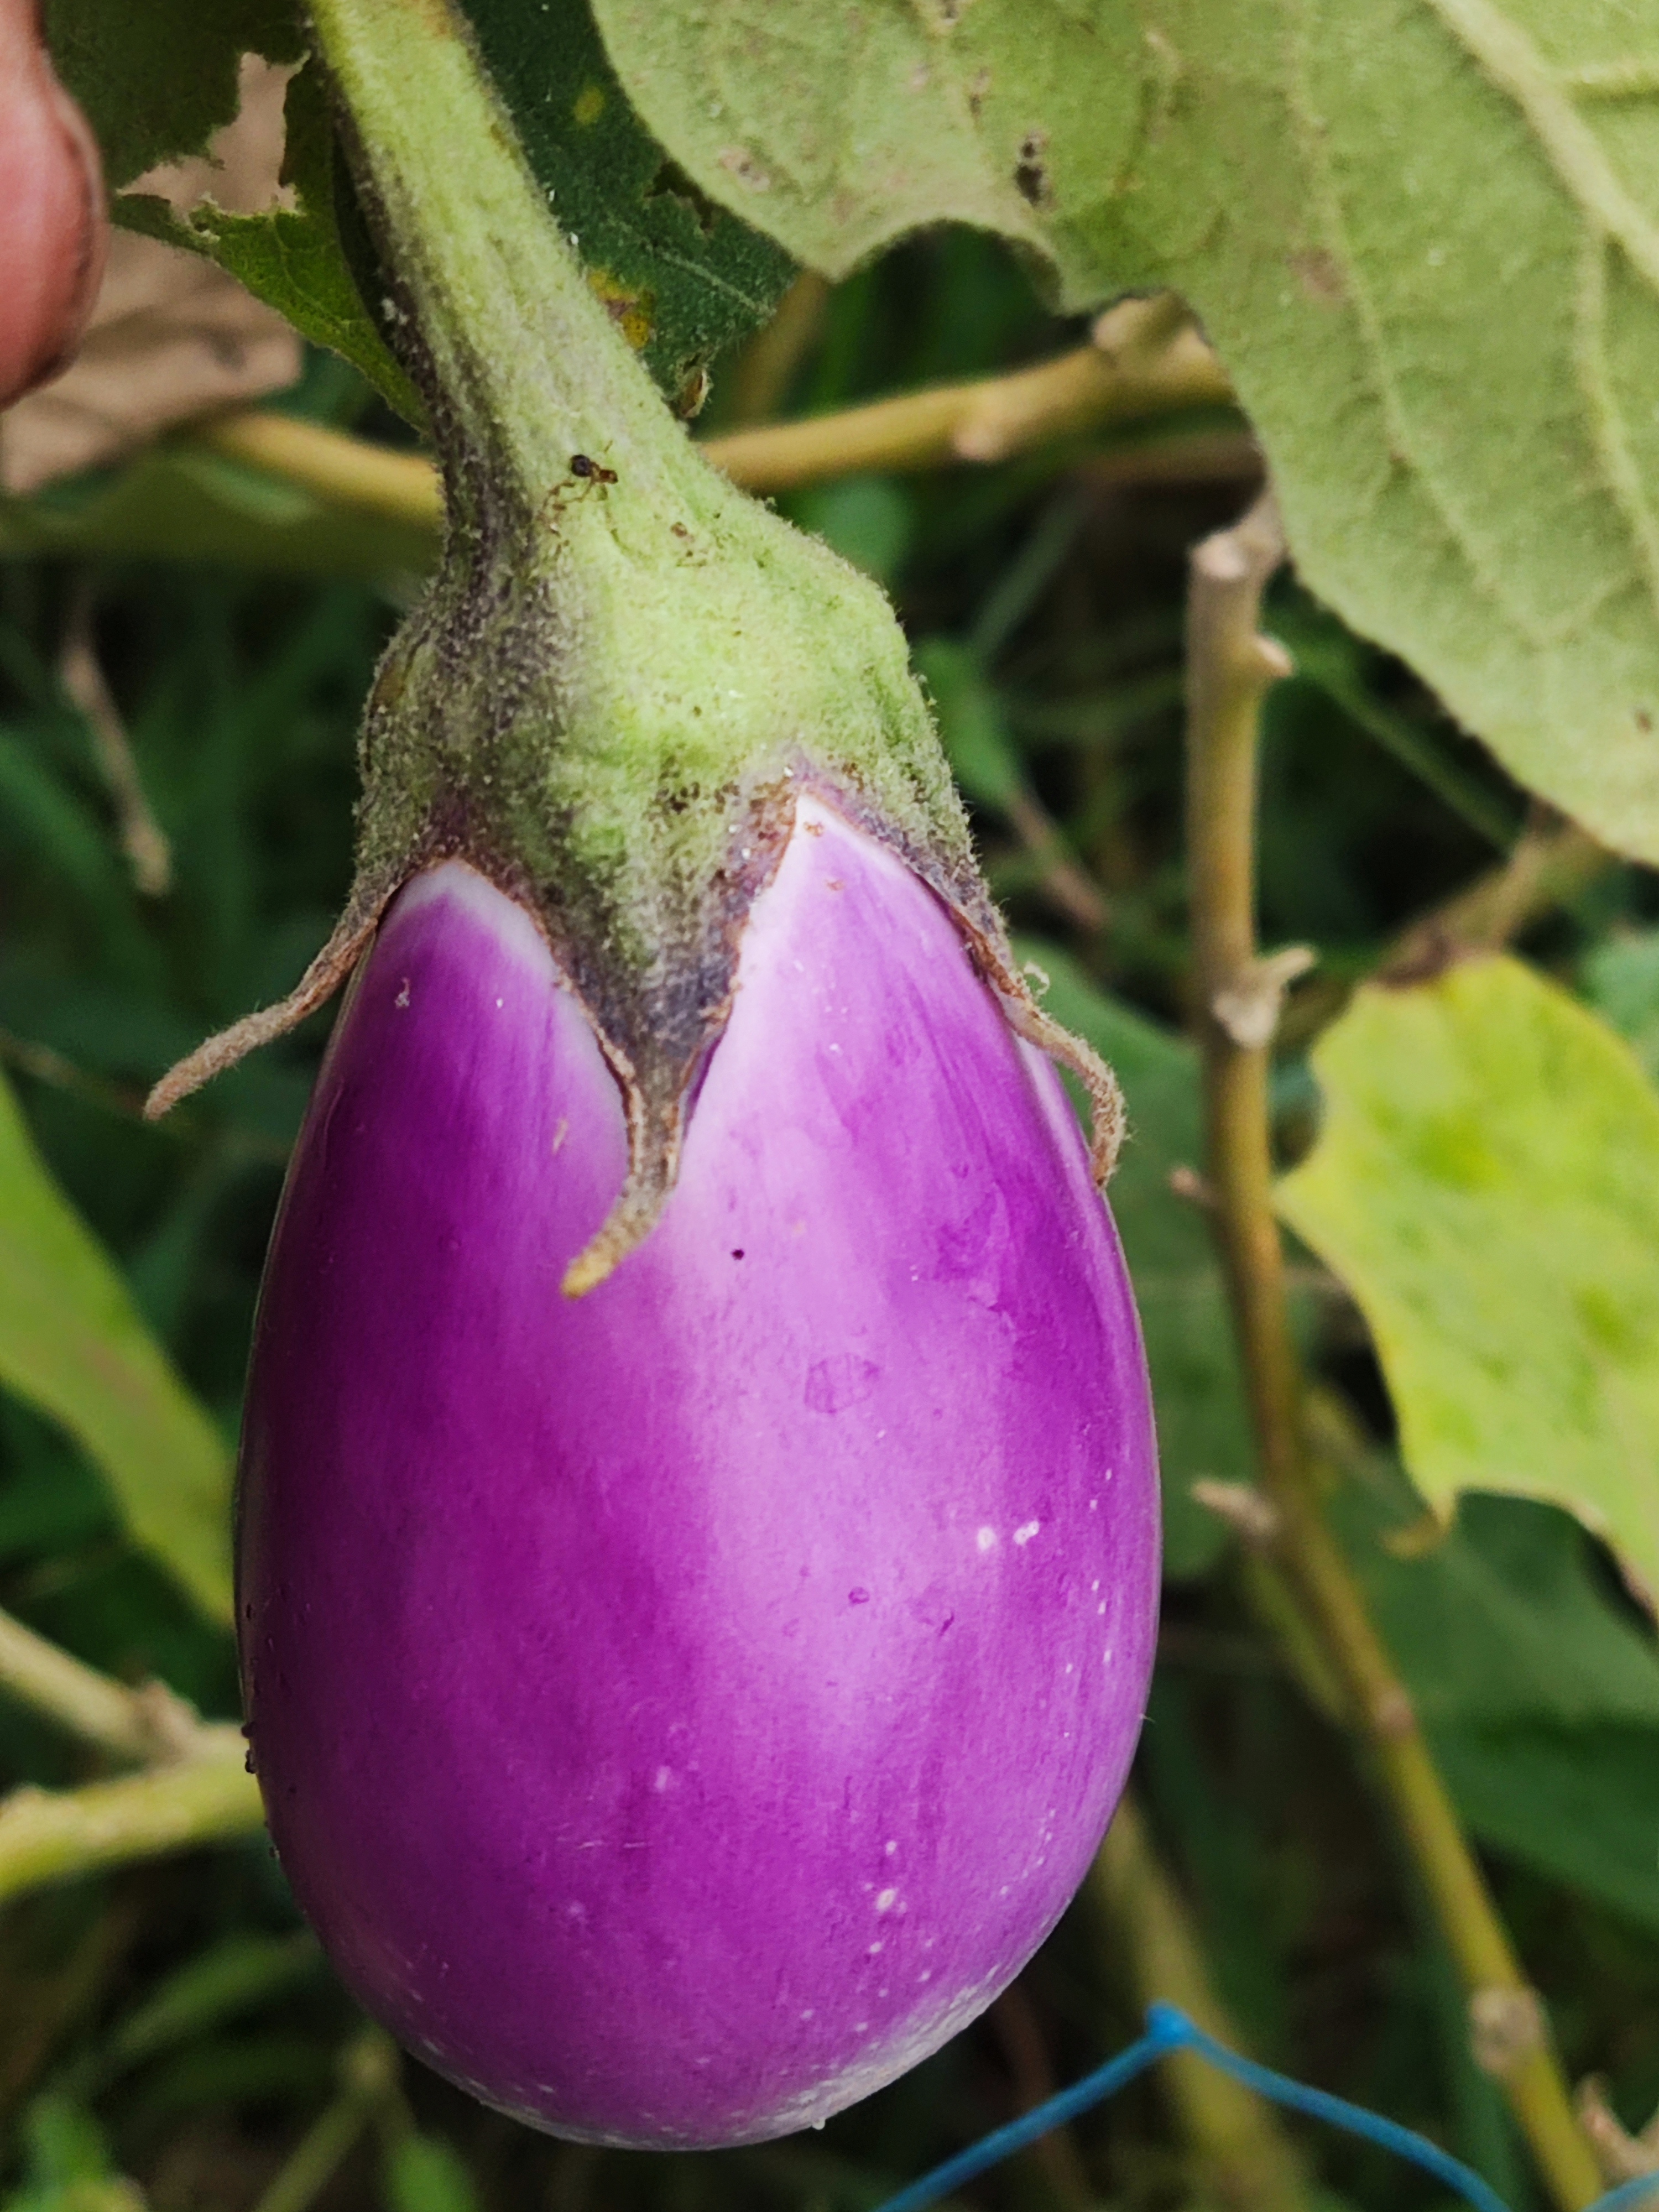
Label: Healty Brinjal